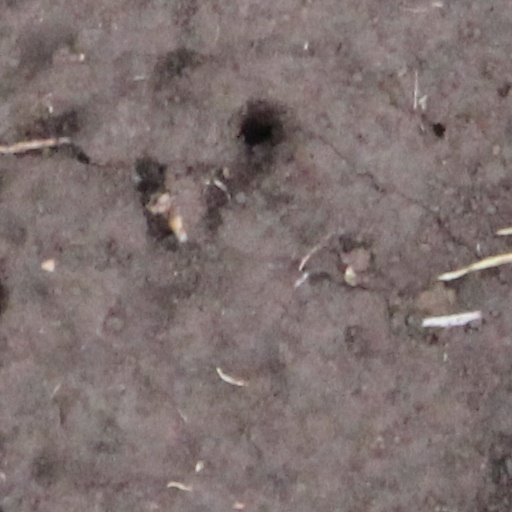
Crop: wheat